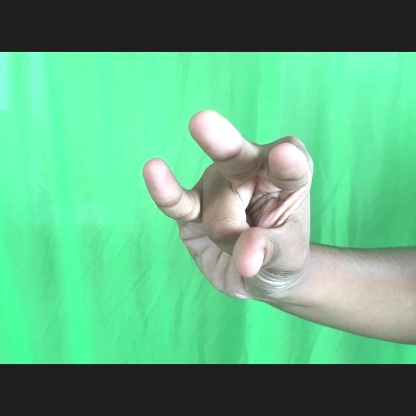
Mudra: Kangulam